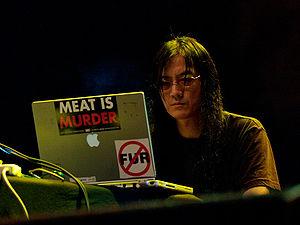
Merzbow est le pseudonyme utilisé par le musicien japonais Masami Akita pour la plupart de ses enregistrements de musique bruitiste et expérimentale. Extrêmement prolifique, il a publié plus de 300 enregistrements depuis 1979. Il est l'une des figures majeures de la scène bruitiste japonaise.
La musique post-industrielle définit une variante de genres musicaux connexes ayant émergé au début des années 1980, caractérisés par un mélange de divers éléments sonores à la musique industrielle. Le terme d'« industrielle » est pour la première fois utilisé au milieu des années 1970 par les musiciens du label Industrial Records. Dès lors, un nombre de labels et de musiciens sont décrits sous le terme « indus ». La scène se répand à l'international, et est particulièrement bien représentée en Amérique du Nord, en Europe, et au Japon. Le sous-genre post-industriel le plus à succès est le metal industriel.